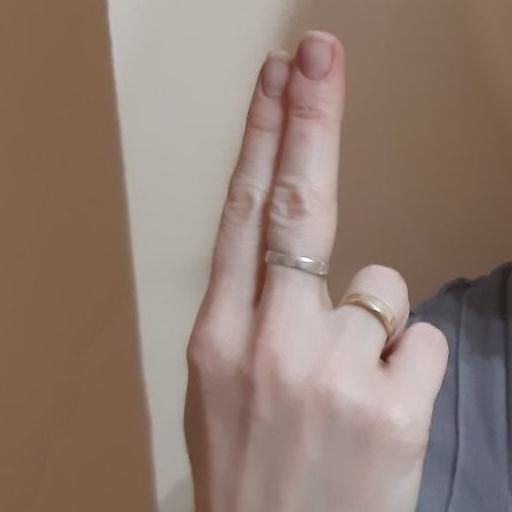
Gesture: two_up_inverted